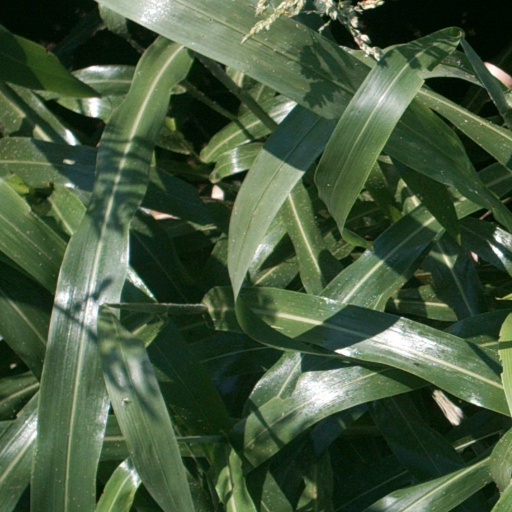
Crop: sorghum